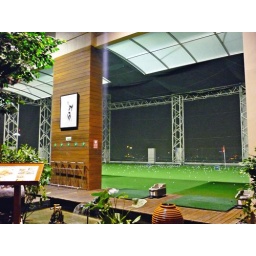
Amazing with the location of mini golf course @ floor 20+ of highest tower in Bangkok